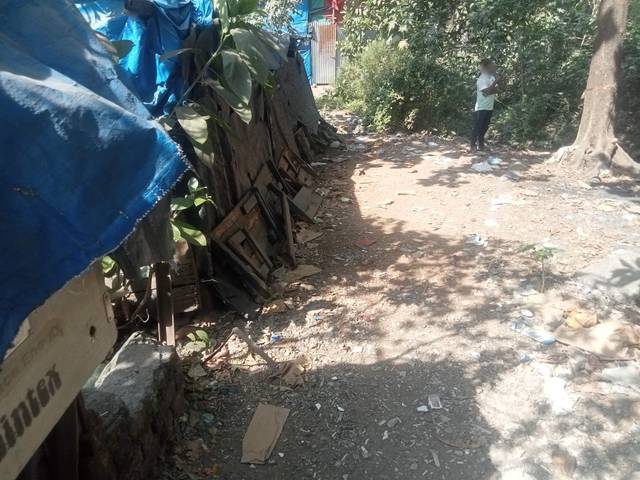
Region: India
Coordinates: 19.093, 72.911